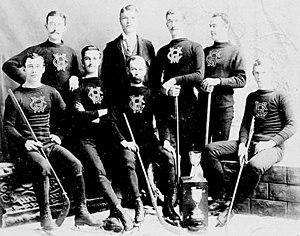
Les Victorias de Winnipeg sont une ancienne franchise amateur senior de hockey sur glace située à Winnipeg au Manitoba au Canada. Ils évoluent dans la Manitoba Hockey Association avant le XXᵉ siècle et remportent à trois reprises la Coupe Stanley.